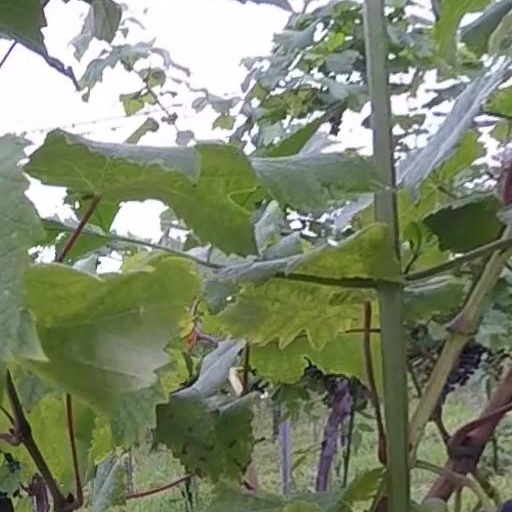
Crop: grape